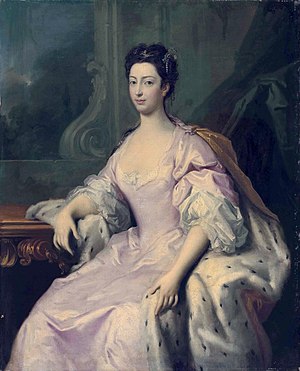
Caroline af Storbritannien
Portræt udført af Jacopo Amigoni i 1730'erne
Prinsesse Caroline Elisabeth af Storbritannien var en britisk prinsesse, der var datter af kong Georg 2. af Storbritannien og Caroline af Ansbach.